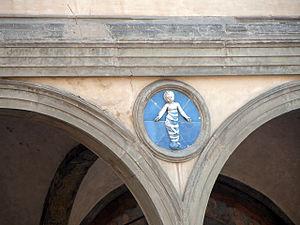
Un des médaillons de Andrea della Robbia sur la façade de l'Hopital des Innocents
Andrea della Robbia neveu de Luca della Robbia, fils de son frère Marco, est un céramiste florentin spécialiste de la terracotta invetriata et fondateur de l'atelier-boutique des Della Robbia qui accueillit et forma ses cinq fils.